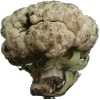
Label: Cauliflower 1